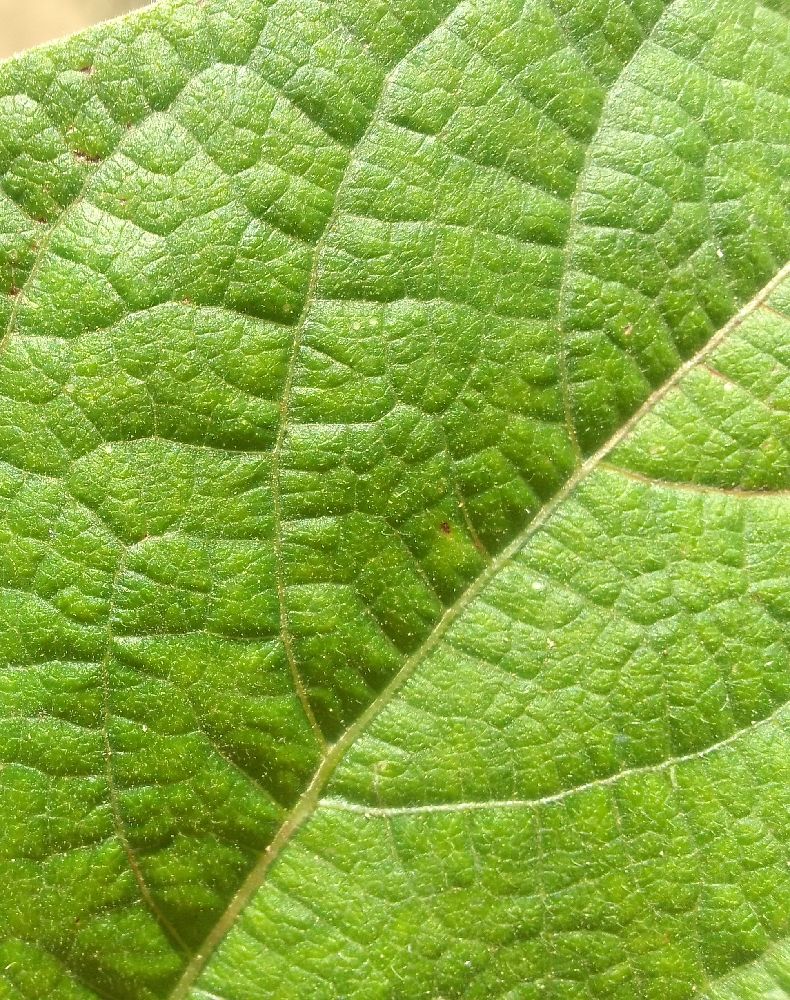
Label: healthy